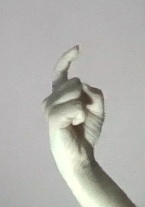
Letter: ra